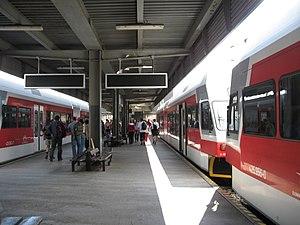
Poprad-Tatry est la gare de Poprad. Elle fut ouverte le 8 décembre 1871.